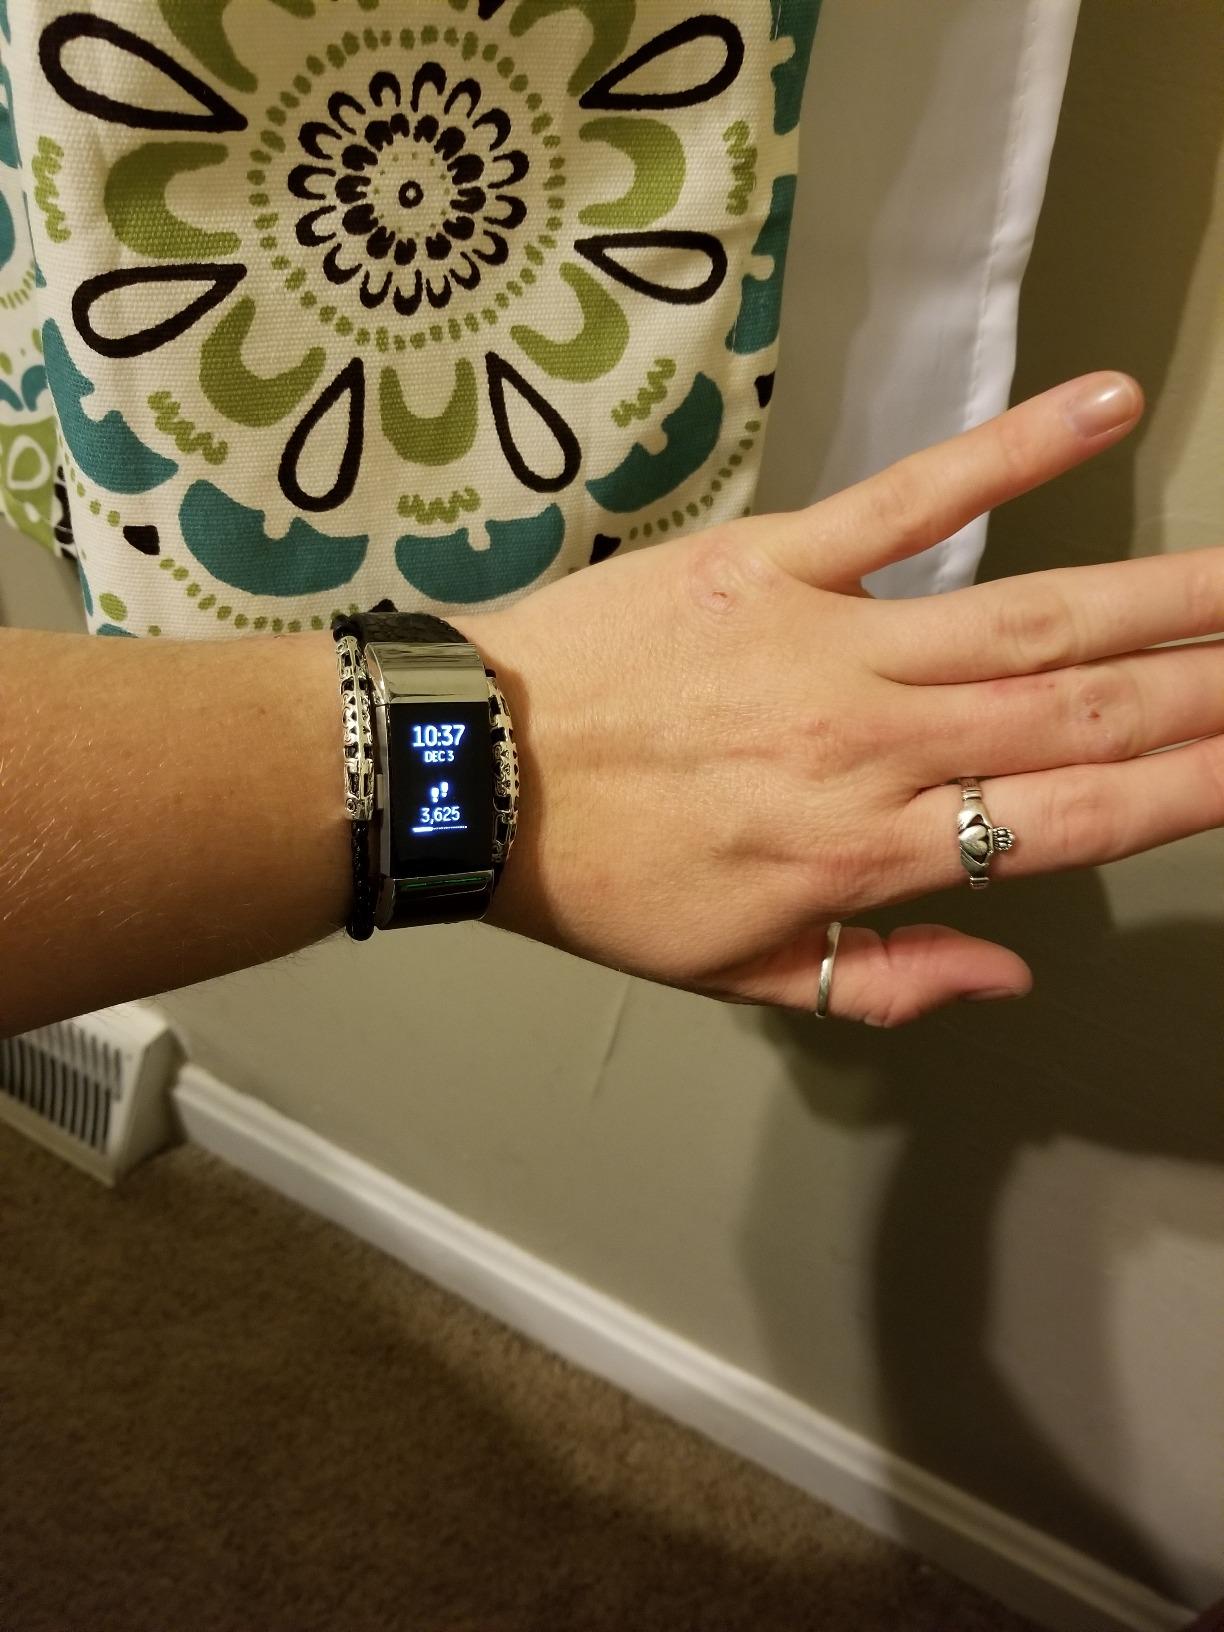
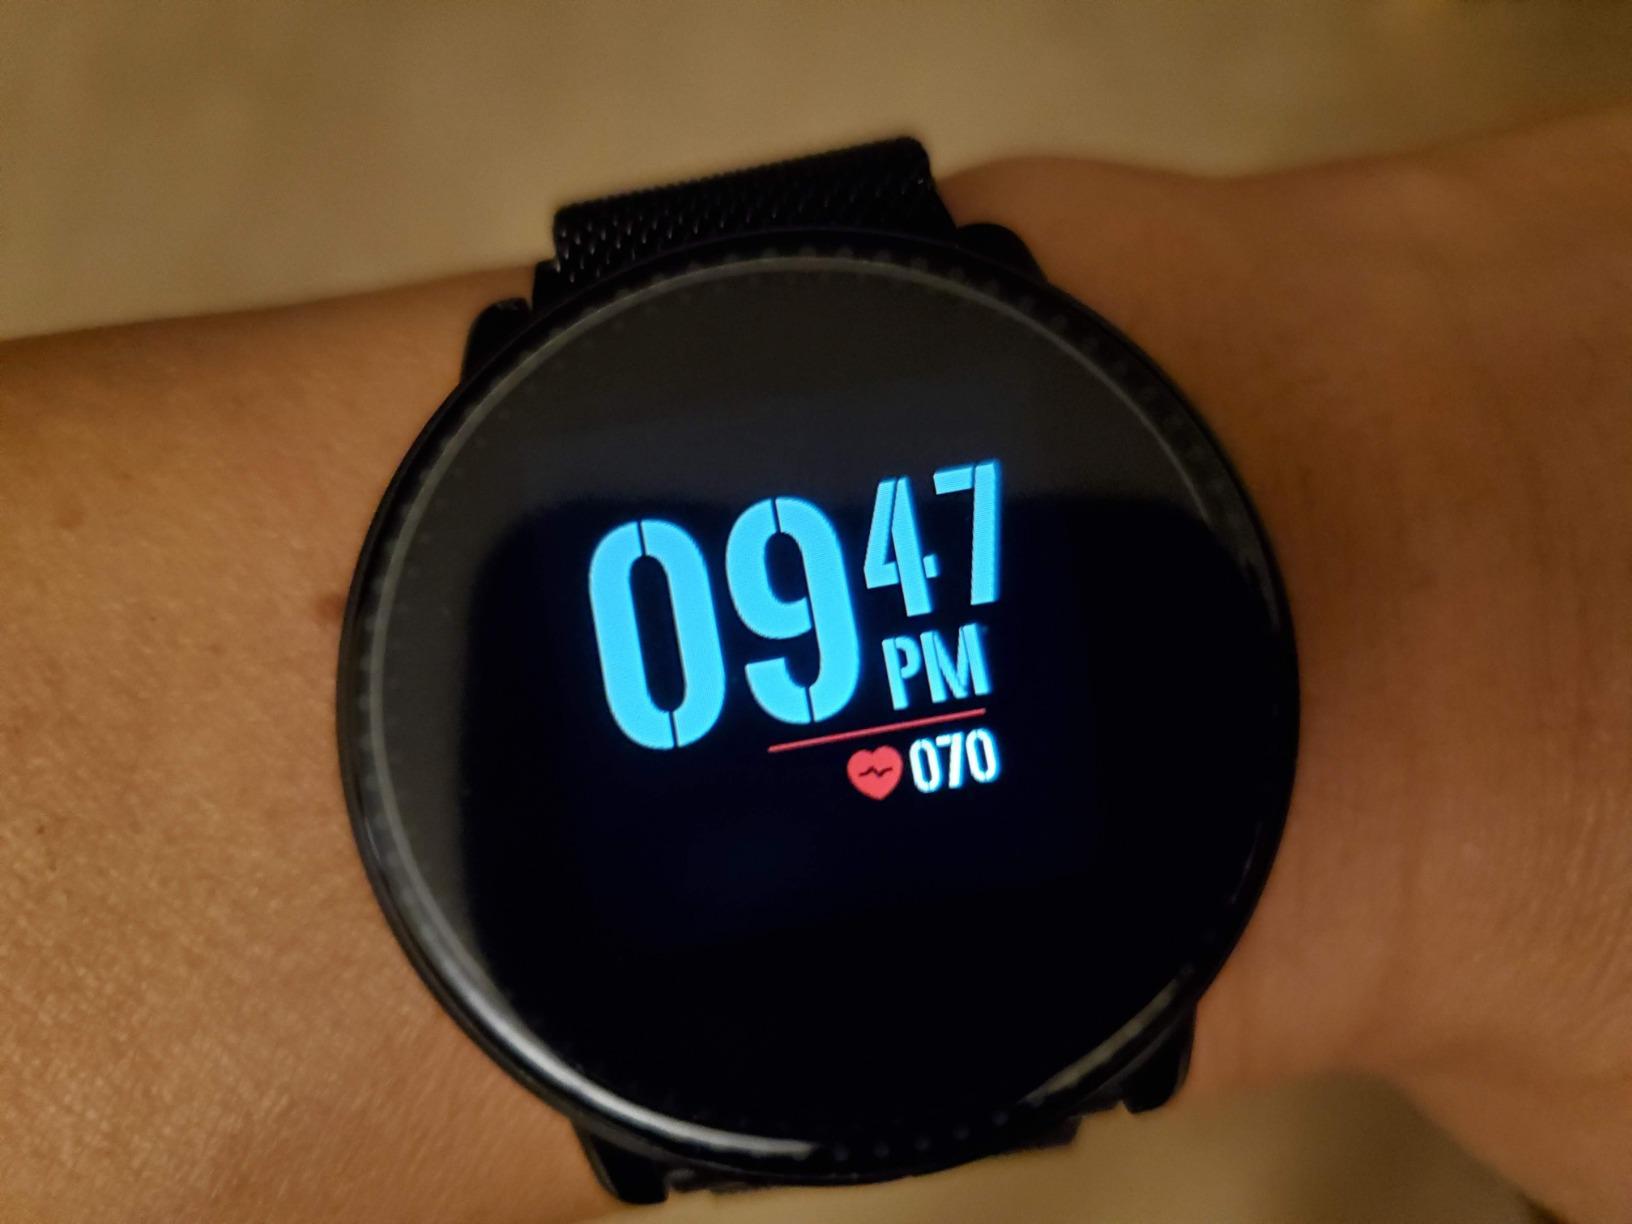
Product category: smartwatch
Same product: no